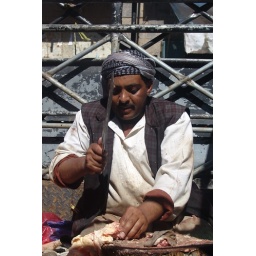
A butcher at the market in Shibam, Yemen, chops meat from the back of his truck on the eve of Eid.